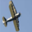
Label: airplane